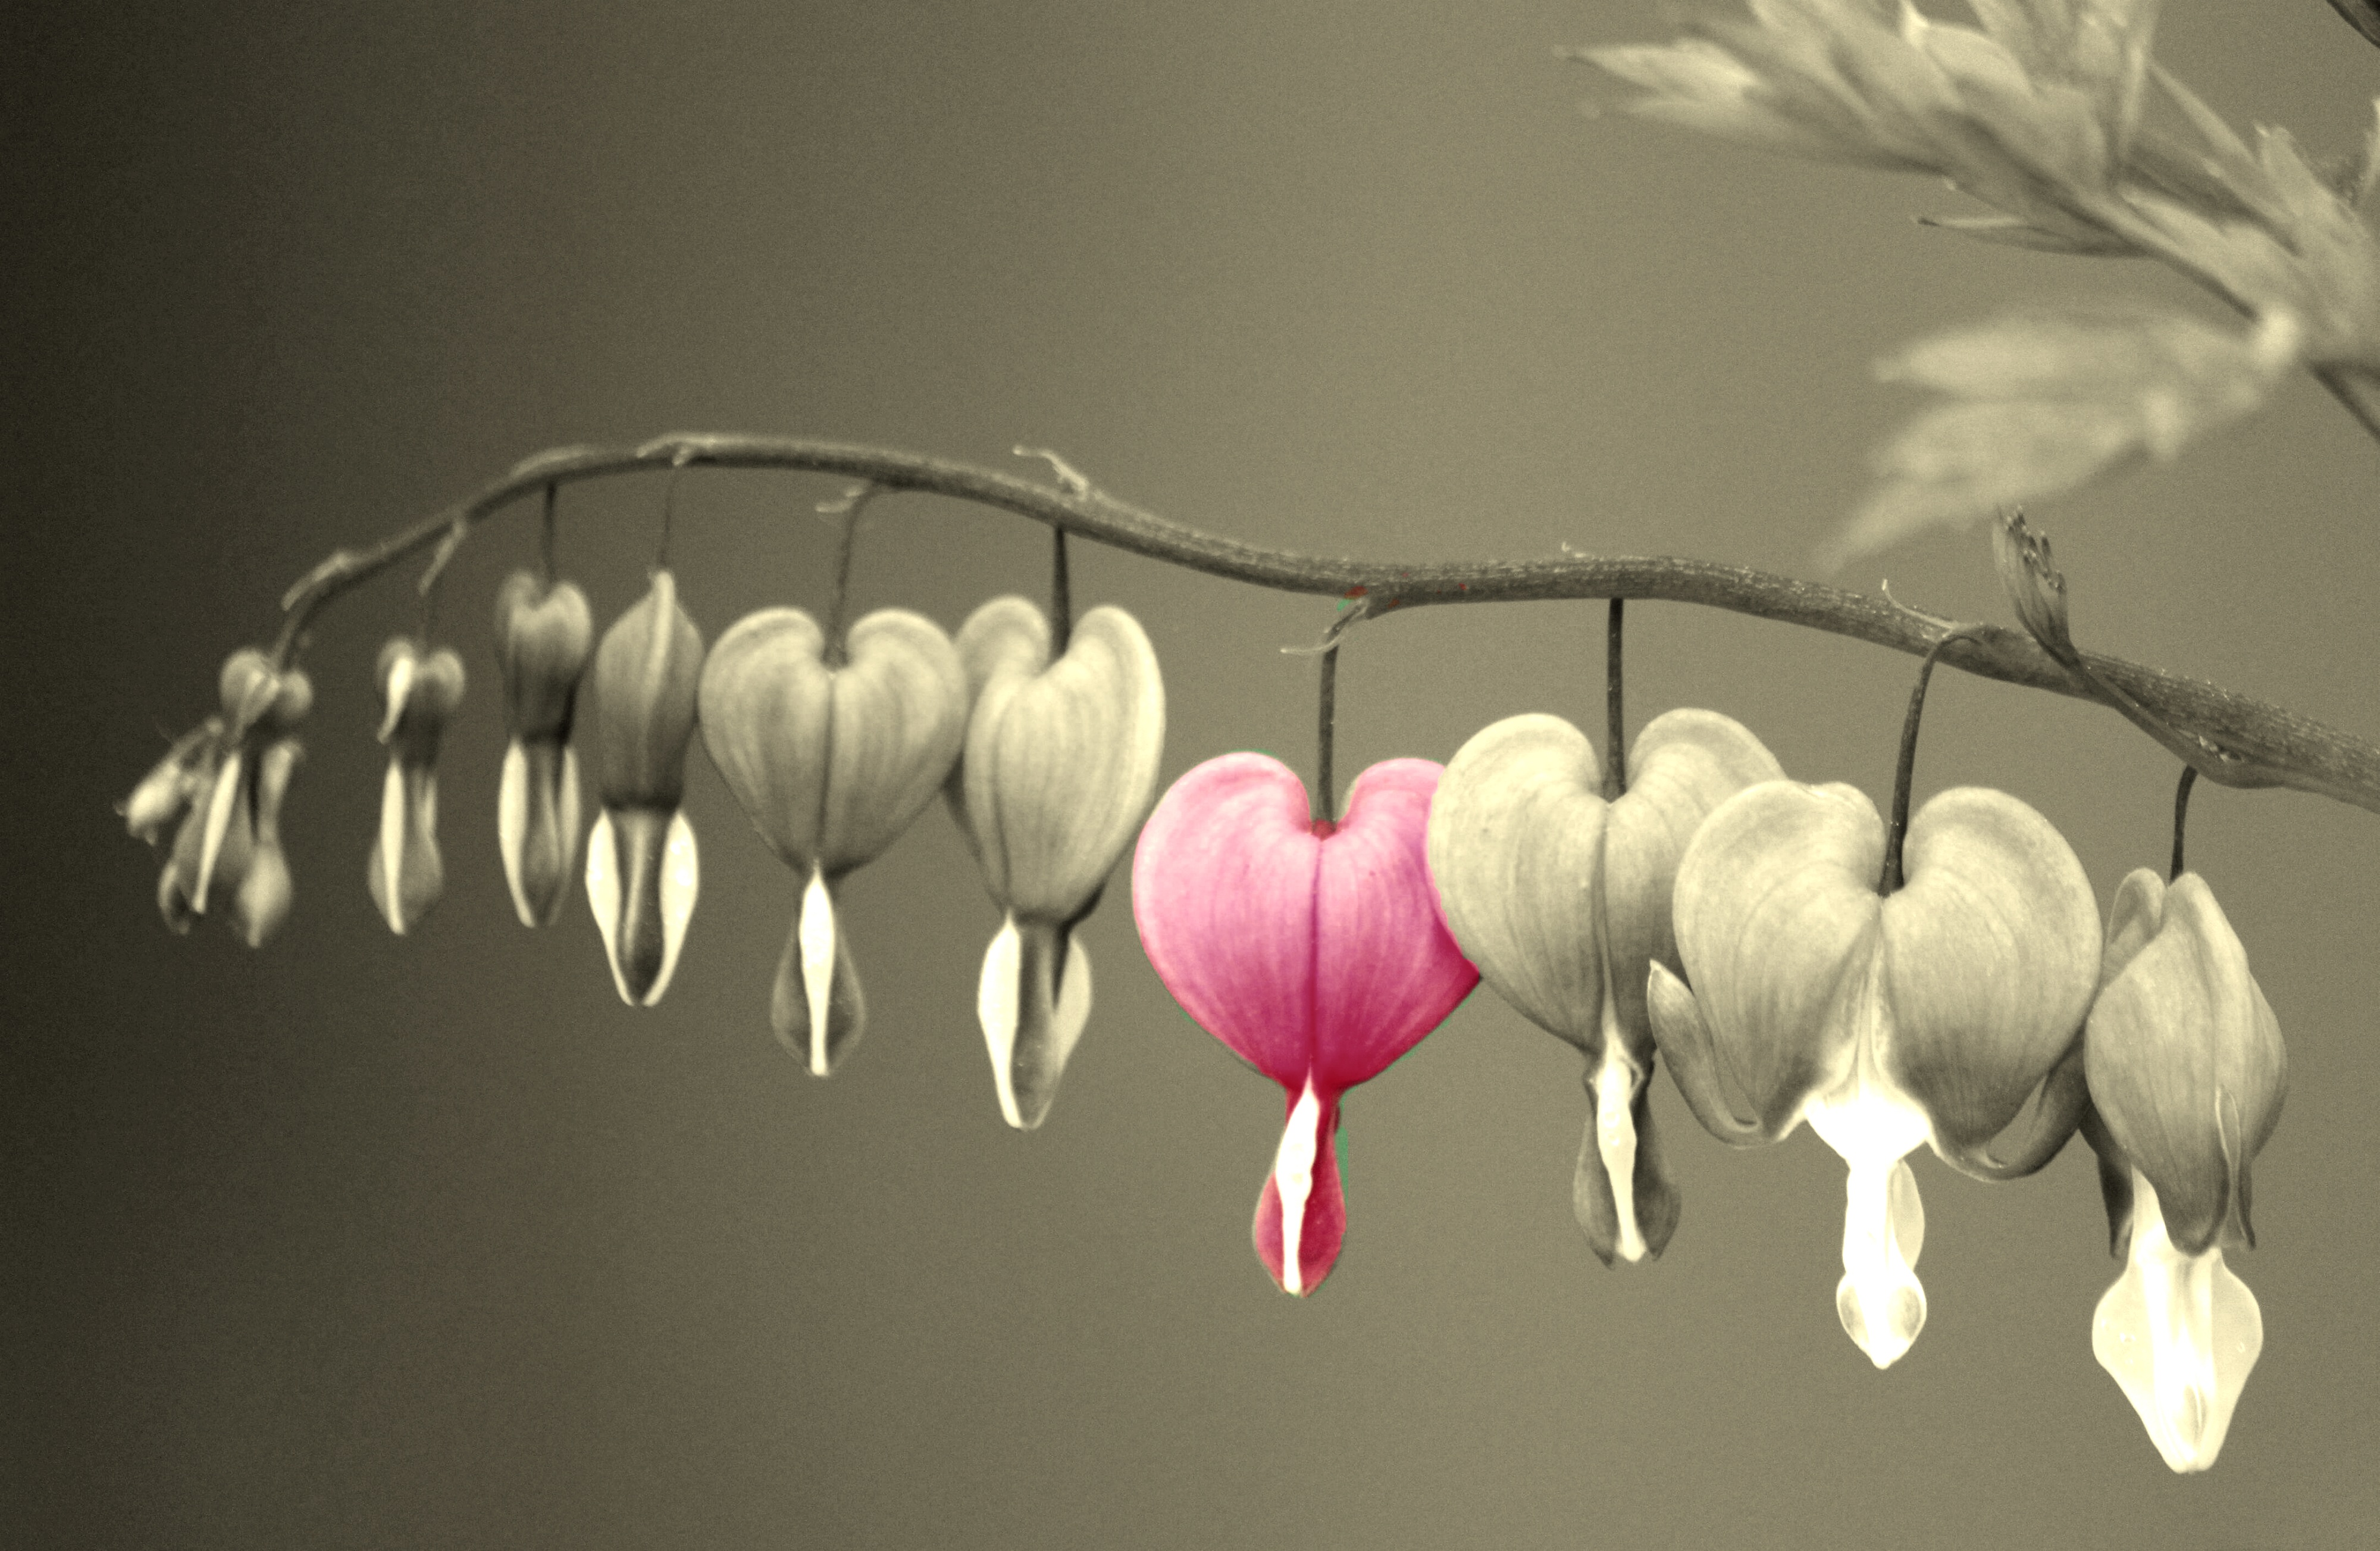
nature, wing, flower, petal, bloom, love, heart, spring, green, botany, colorful, garden, pink, close, lighting, flora, flowers, human body, heart shaped, art, illustration, decorative, beautiful, organ, tooth, tender, macro photography, ornamental plant, garden plant, flowering twig, bleeding heart, flaming heart, flower arch